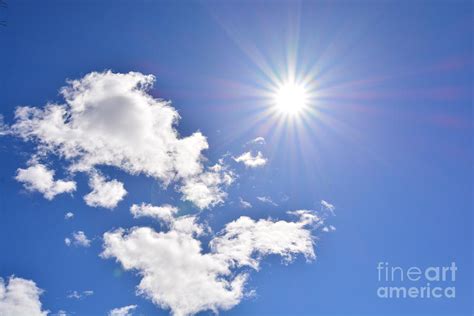
Weather: sun or clear